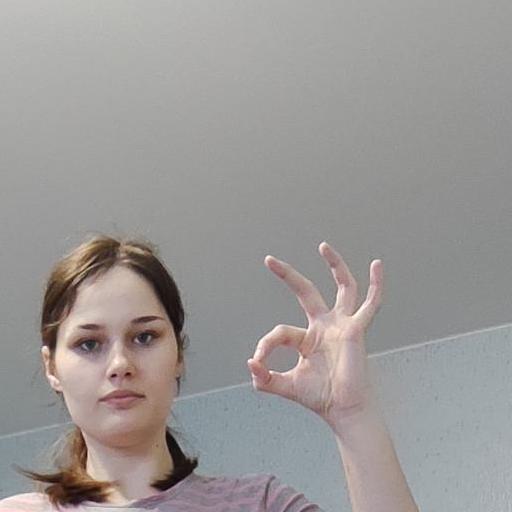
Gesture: ok